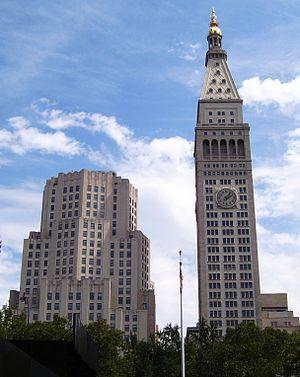
La Metropolitan Life Insurance Tower est un immeuble de bureaux de la ville de New York aux États-Unis, situé dans l'arrondissement de Manhattan. Il fut le plus haut gratte-ciel américain de 1909 à 1913.
Le Metropolitan Life North Building, maintenant nommé Eleven Madison, est un gratte-ciel de 30 étages de style art déco sur Madison Square Park à Manhattan, New York, au 11-25 Madison Avenue. Le bâtiment est bordé par l'Est 24th Street, Madison Avenue, East 25th Street et Park Avenue South, et est relié par une passerelle surélevée à la Metropolitan Life Tower, juste au sud. Le bâtiment a remplacé la Madison Square Presbyterian Church, qui avait été conçue par Stanford White de McKim, Mead and White, et avait été achevée seulement 13 ans auparavant. Comme partie du Metropolitan Life Home Office Complex, il a été ajouté au Registre national des lieux historiques le 19 janvier 1996.